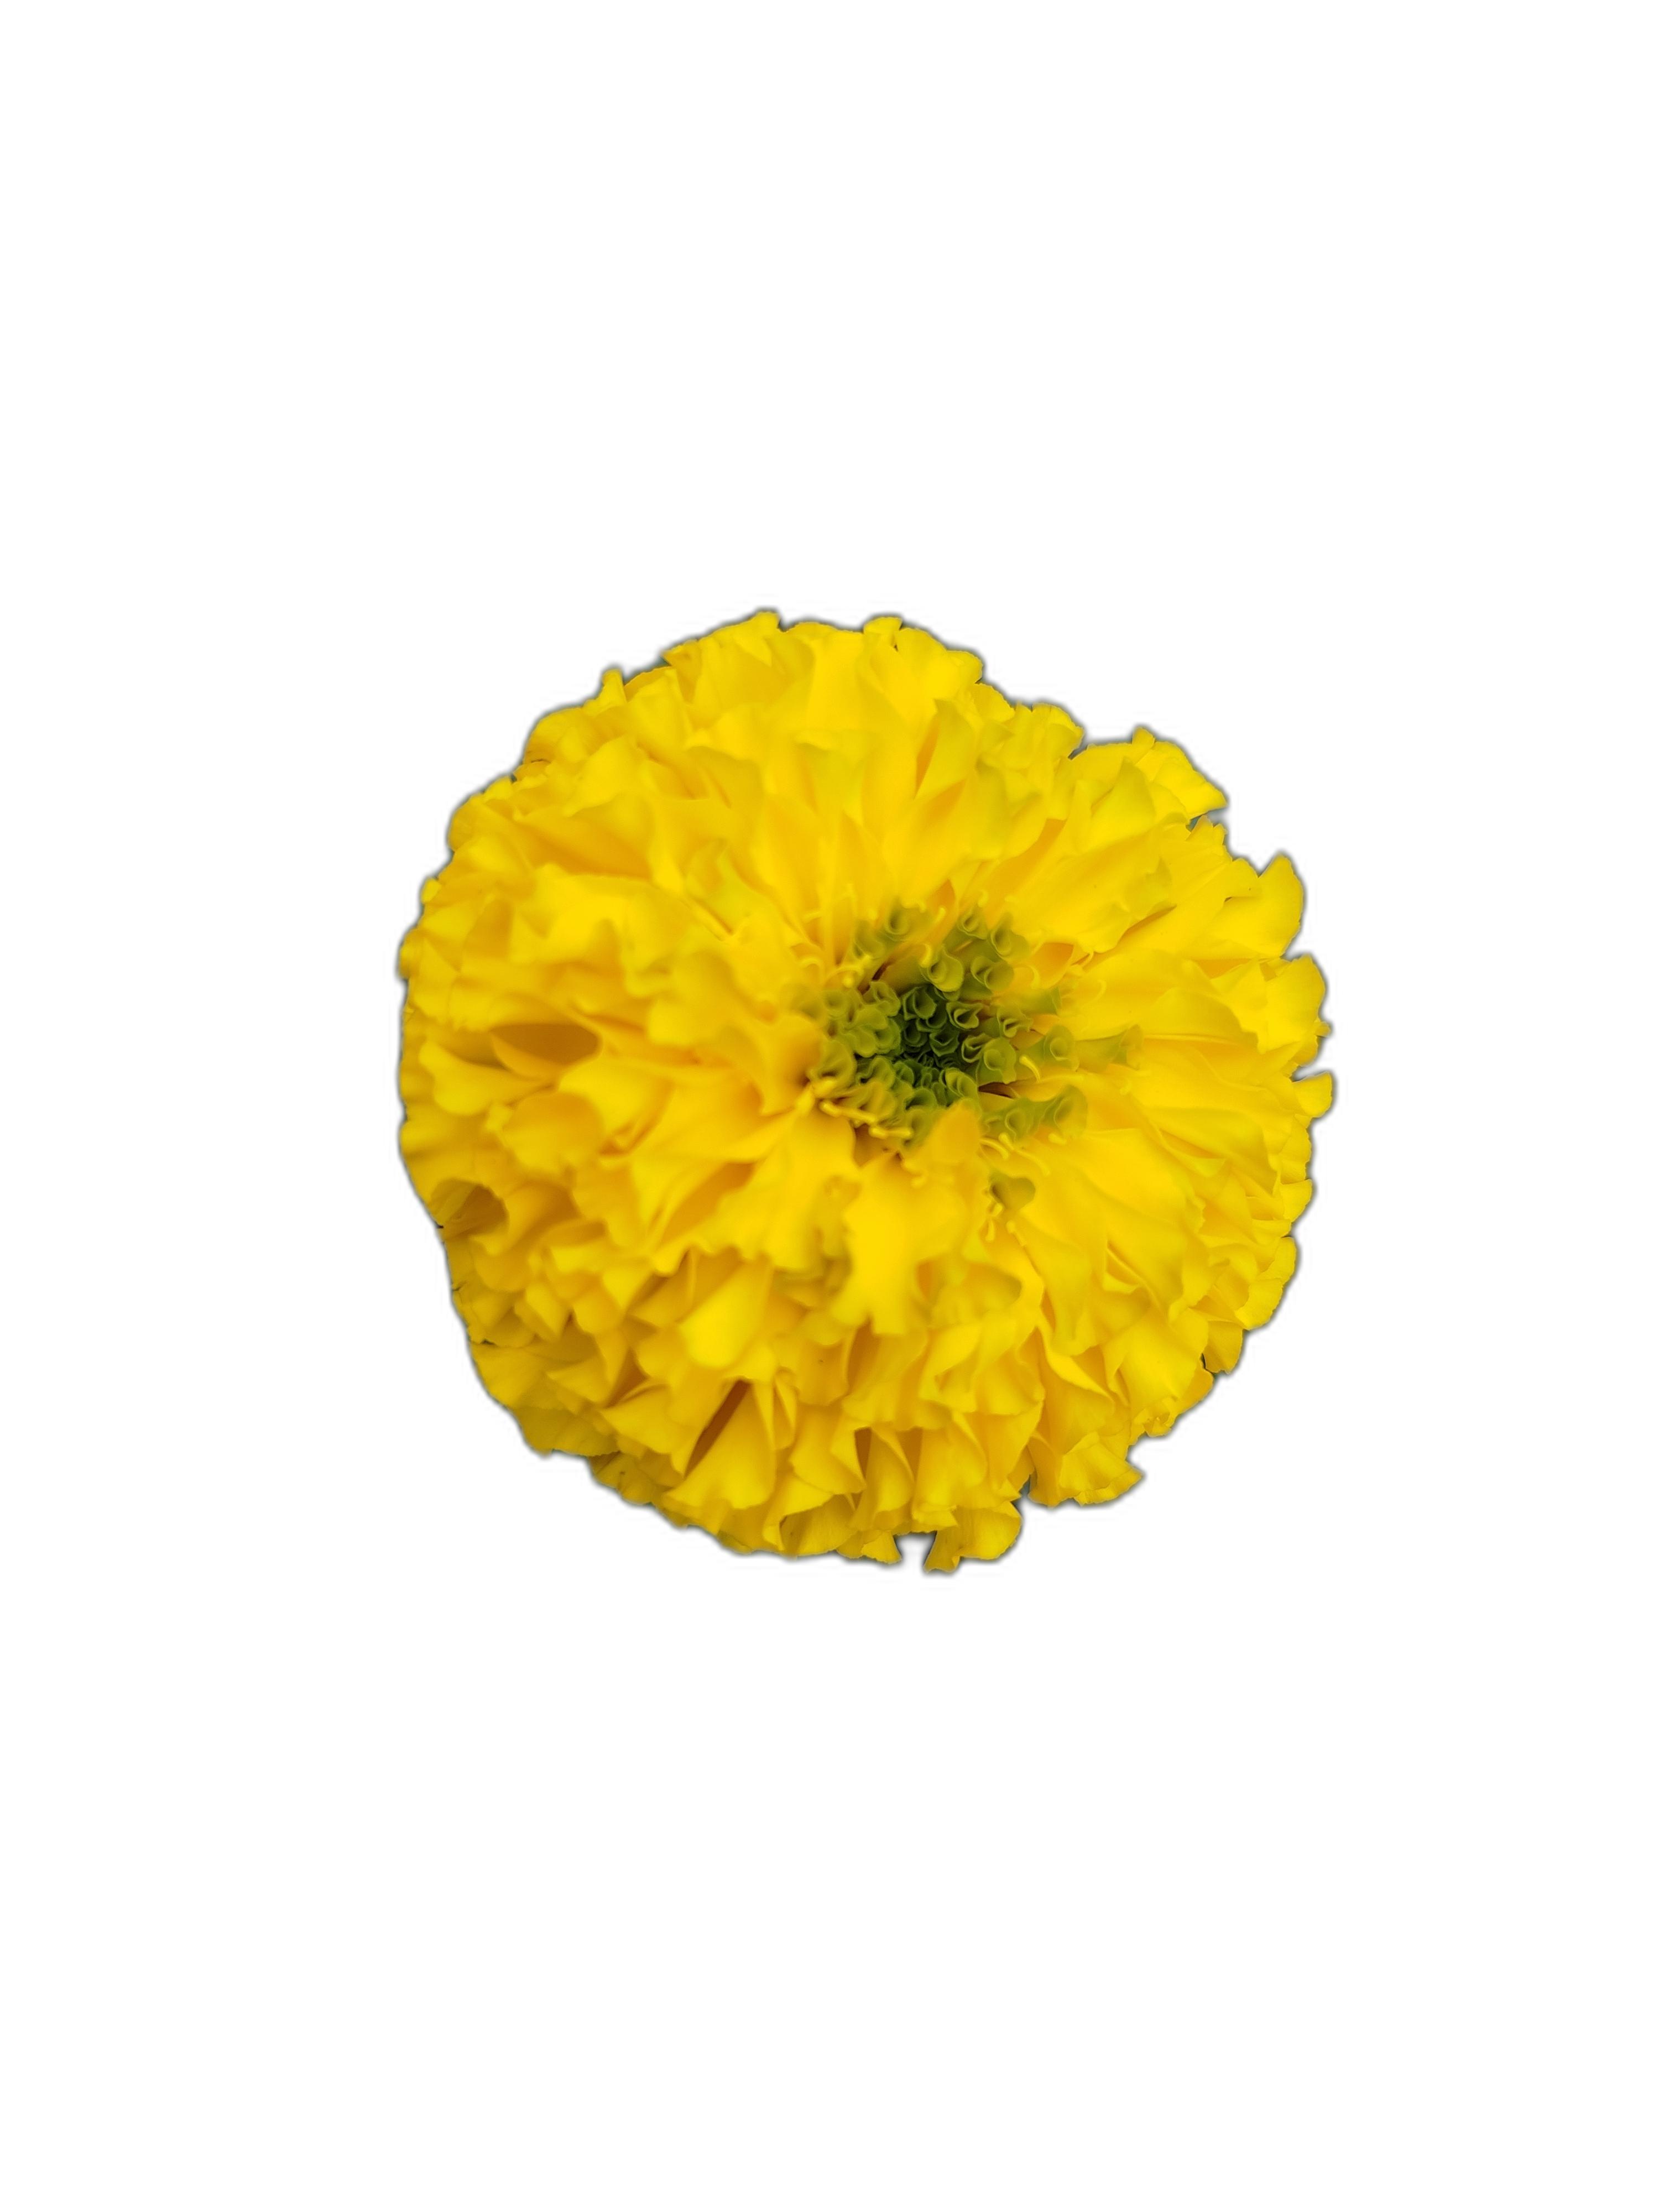
Label: Marigold